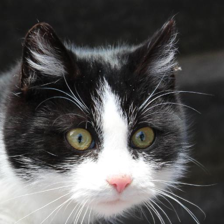
Label: animals